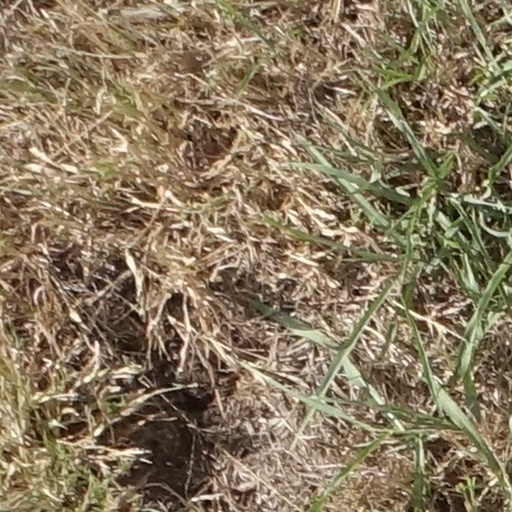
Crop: sorghum